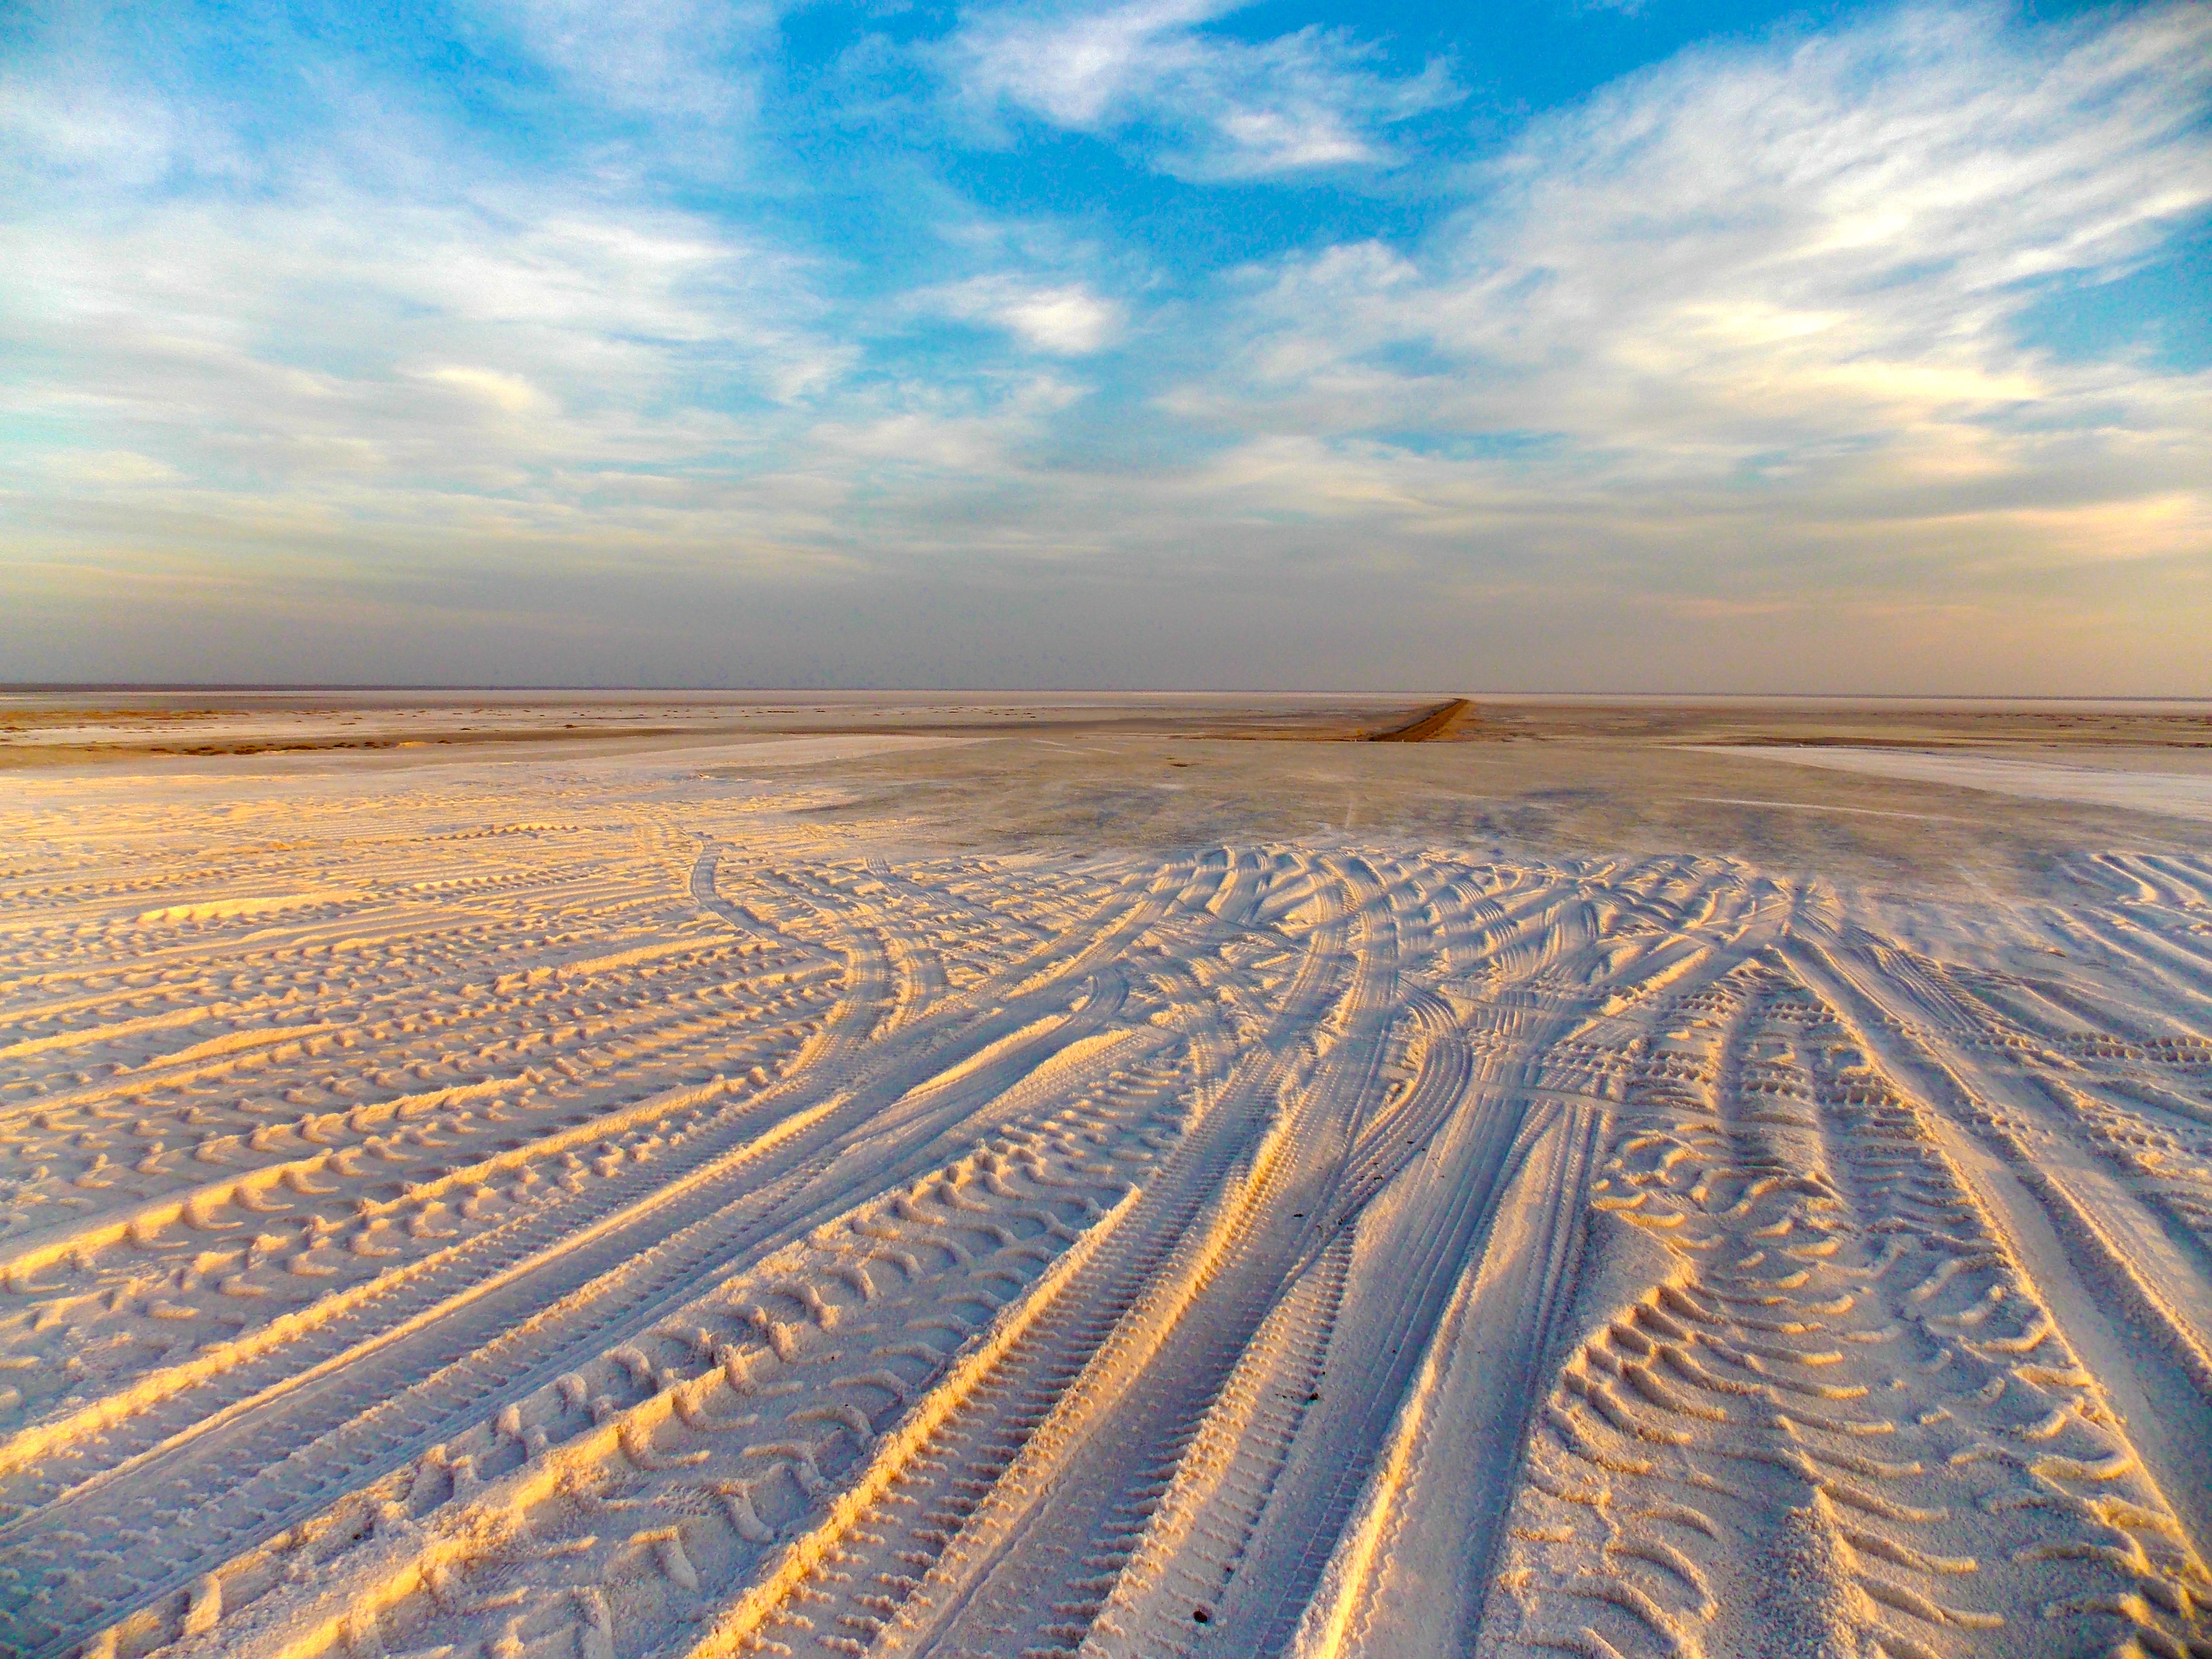
beach, landscape, sea, coast, sand, horizon, sun, field, prairie, sunlight, desert, dune, material, plain, plateau, habitat, steppe, landform, erg, mudflat, natural environment, aeolian landform, grass family, traces of tyres